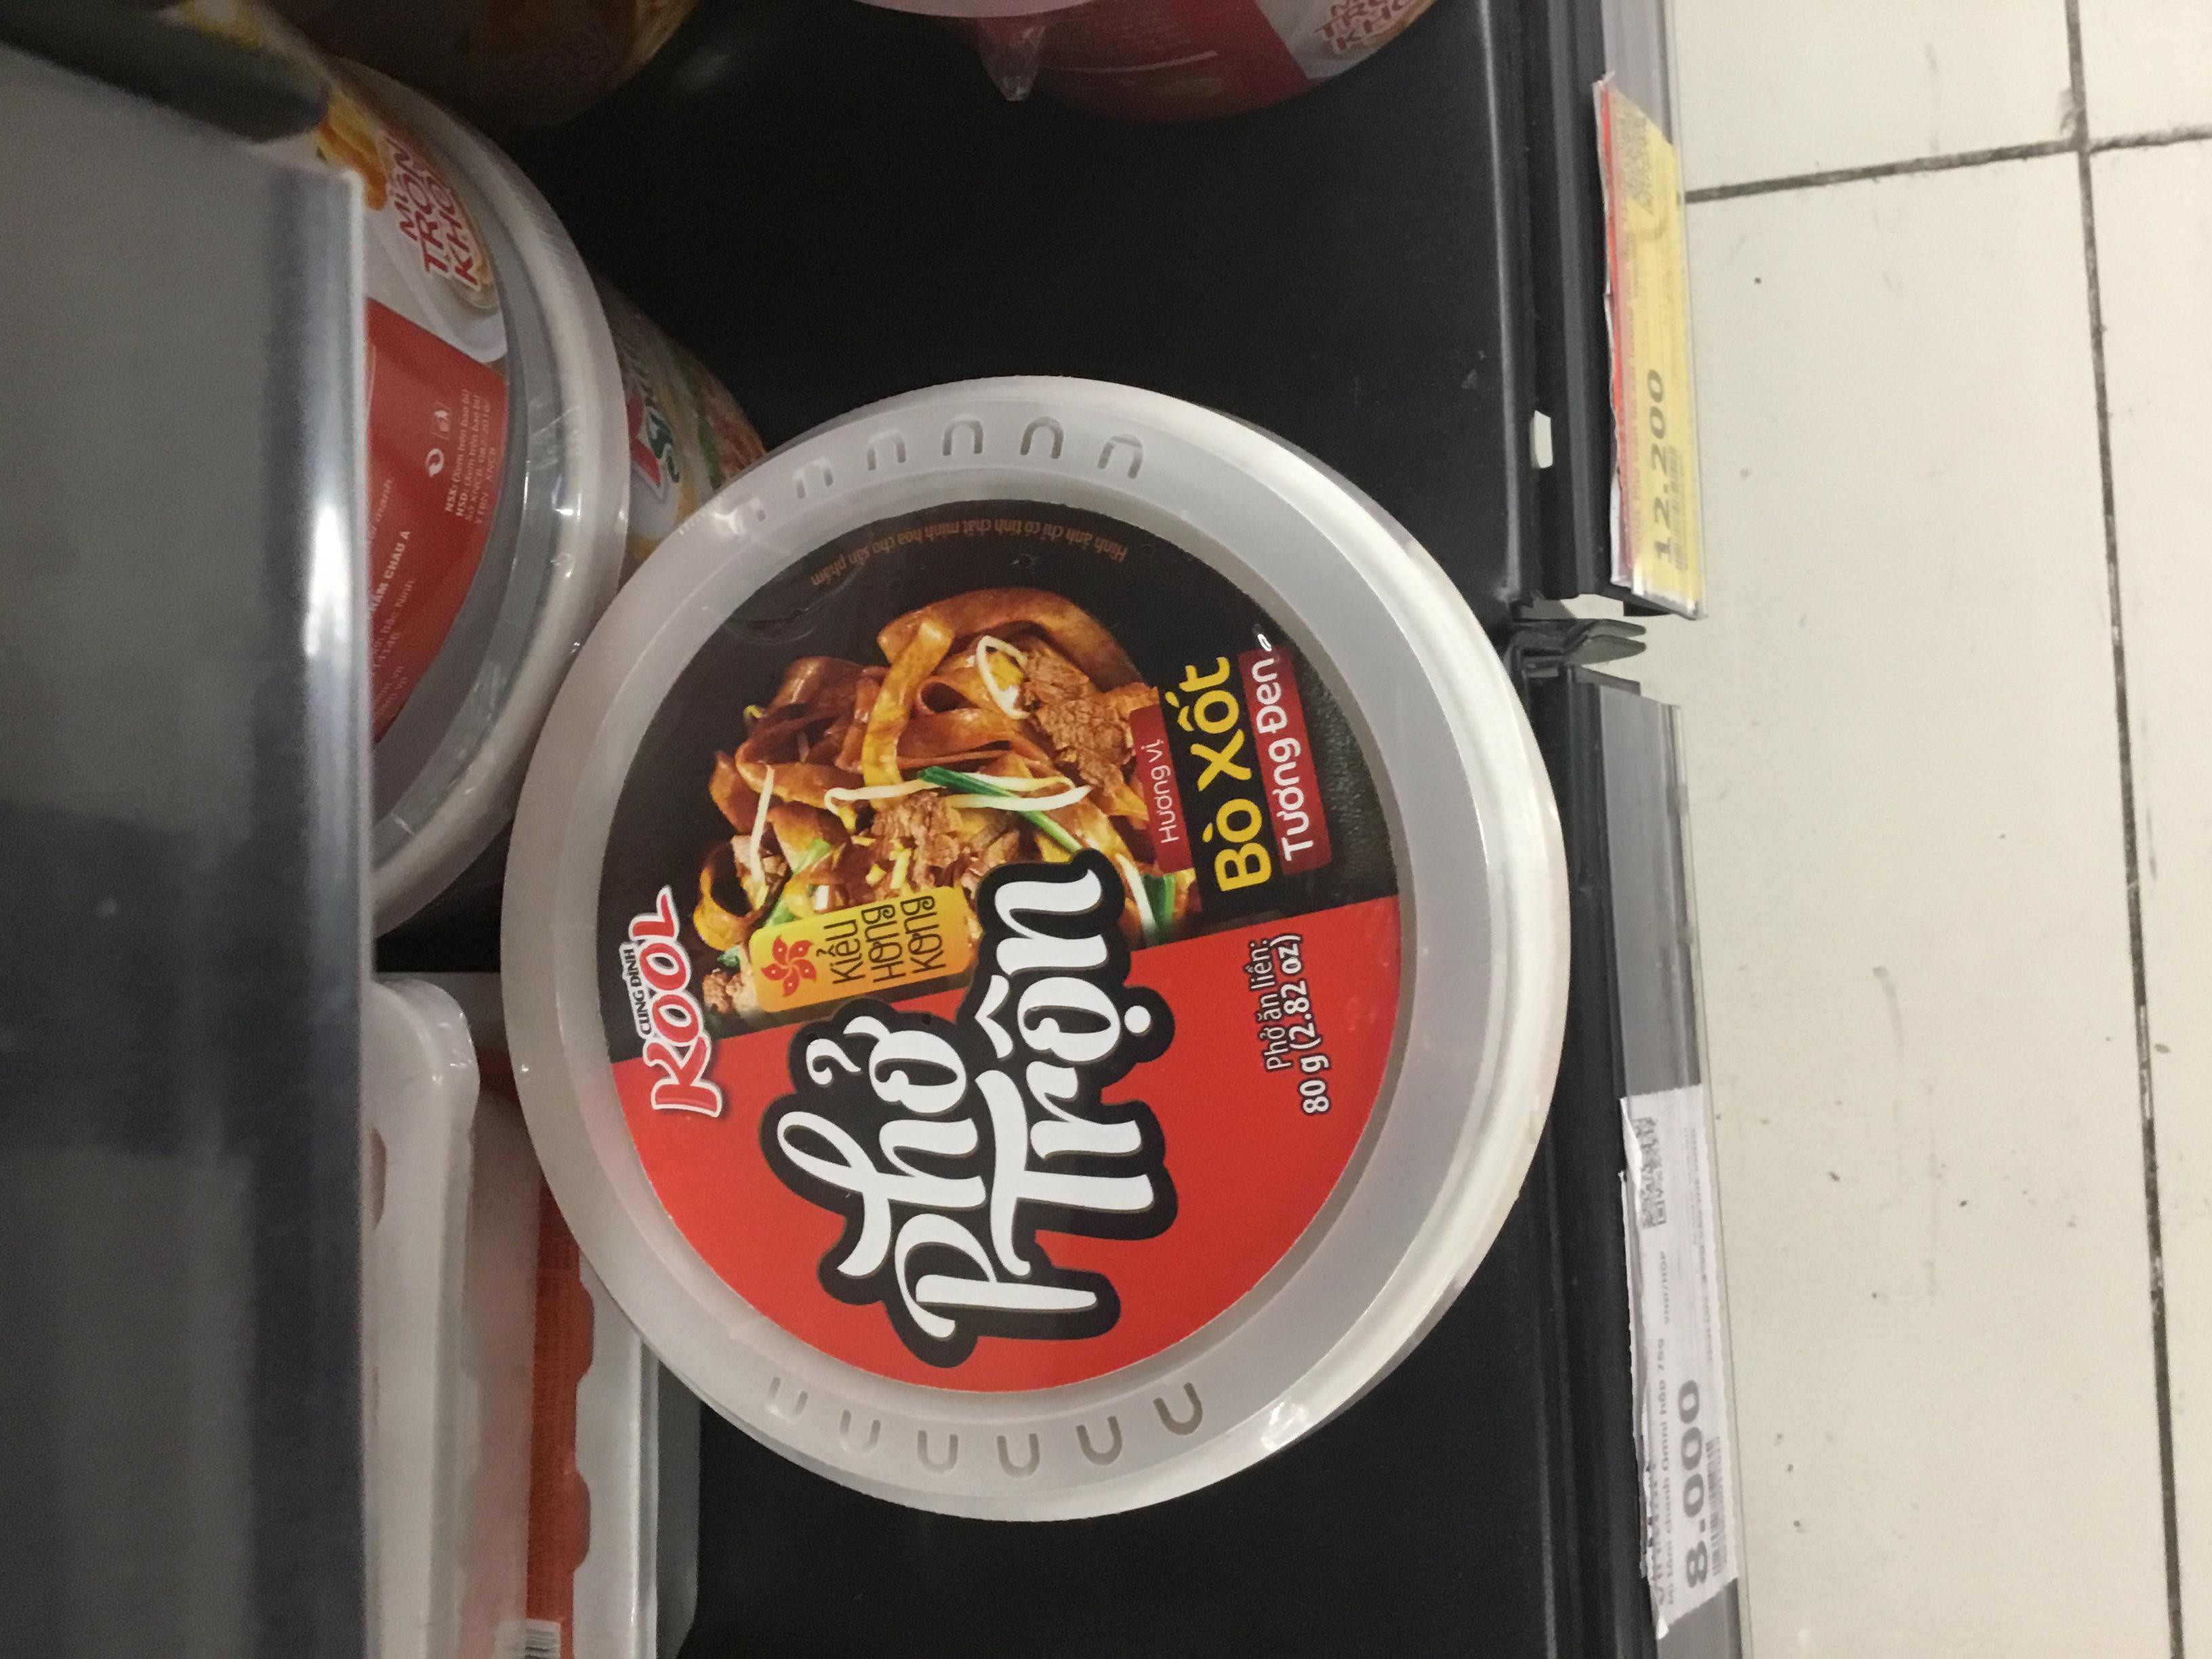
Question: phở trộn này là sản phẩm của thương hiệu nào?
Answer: phở trộn này là sản phẩm của thương hiệu kool